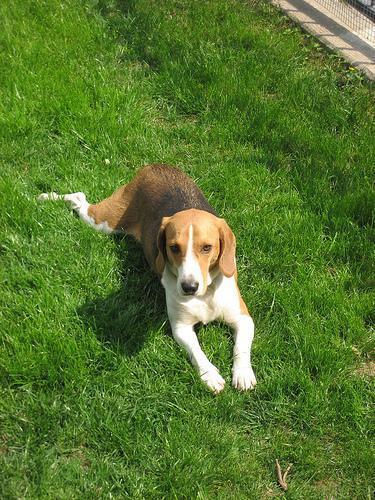
beagle